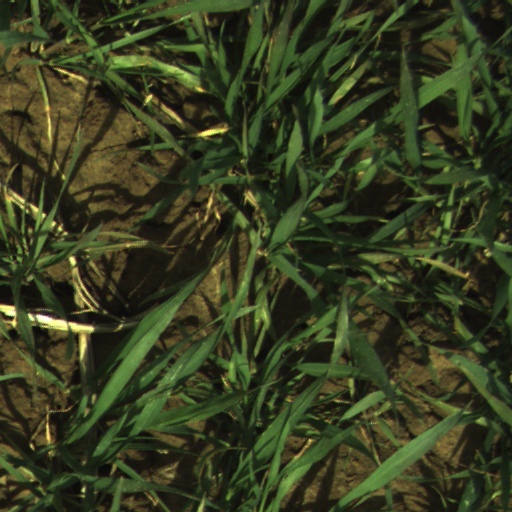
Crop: wheat